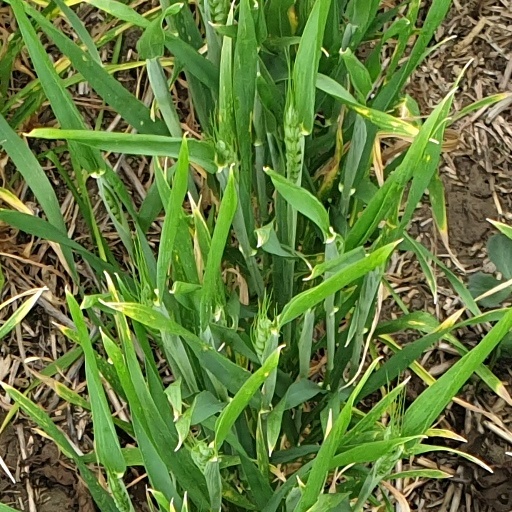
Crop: wheat